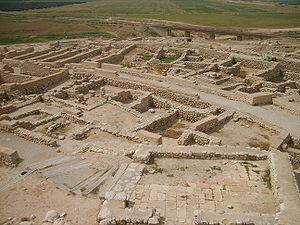
Tel Beer Sheva est un site archéologique d'Israël situé dans le nord du Néguev à l'est de la ville de Beer-Sheva.